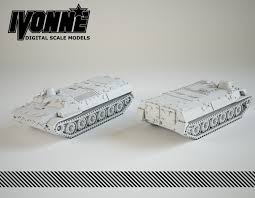
Label: MT_LB